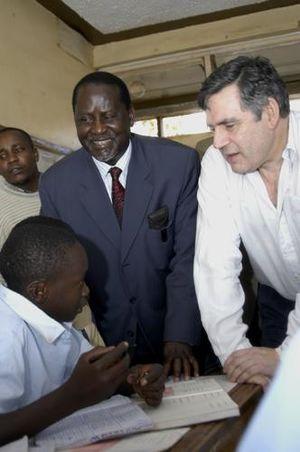
Raila Amolo Odinga, né le 7 janvier 1945 à Maseno, est un homme d'État kényan, d'origine luo et fut le dernier Premier ministre de son pays. Il est aussi le fils du défunt Oginga Odinga, le premier vice-président de la République.